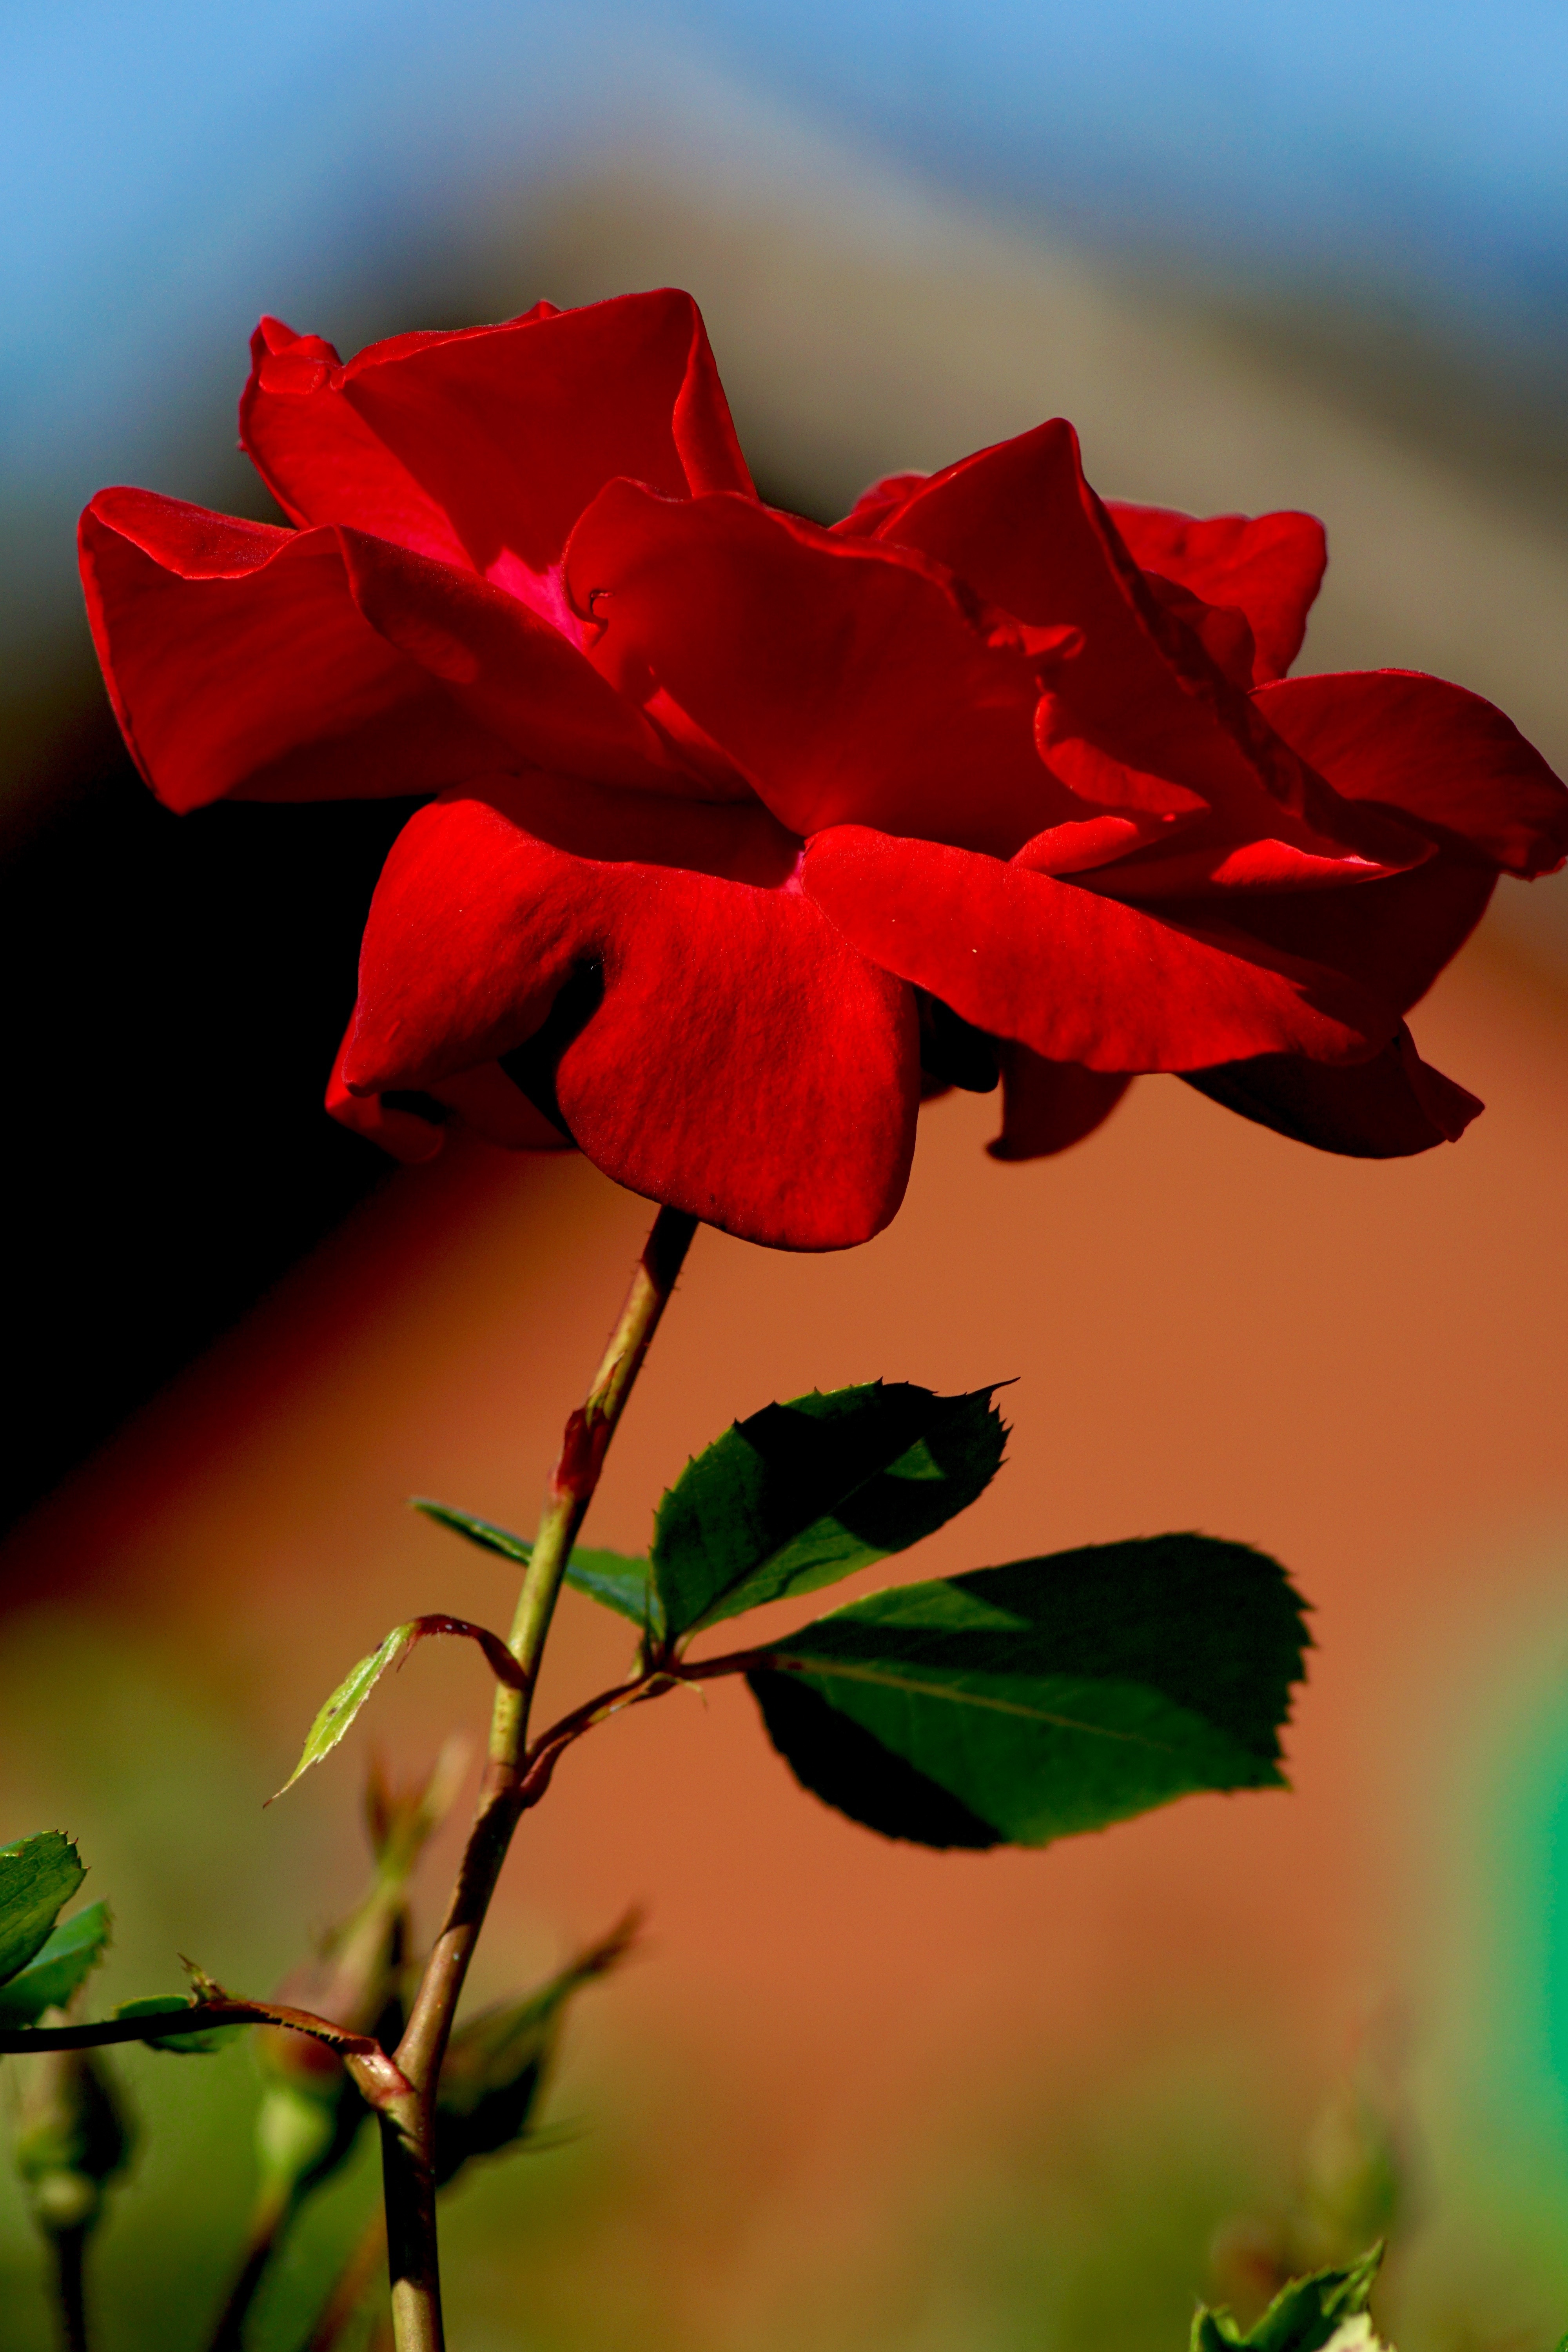
nature, branch, blossom, plant, leaf, flower, petal, rose, green, red, botany, flora, flowers, close up, macro photography, flowering plant, rose family, plant stem, land plant